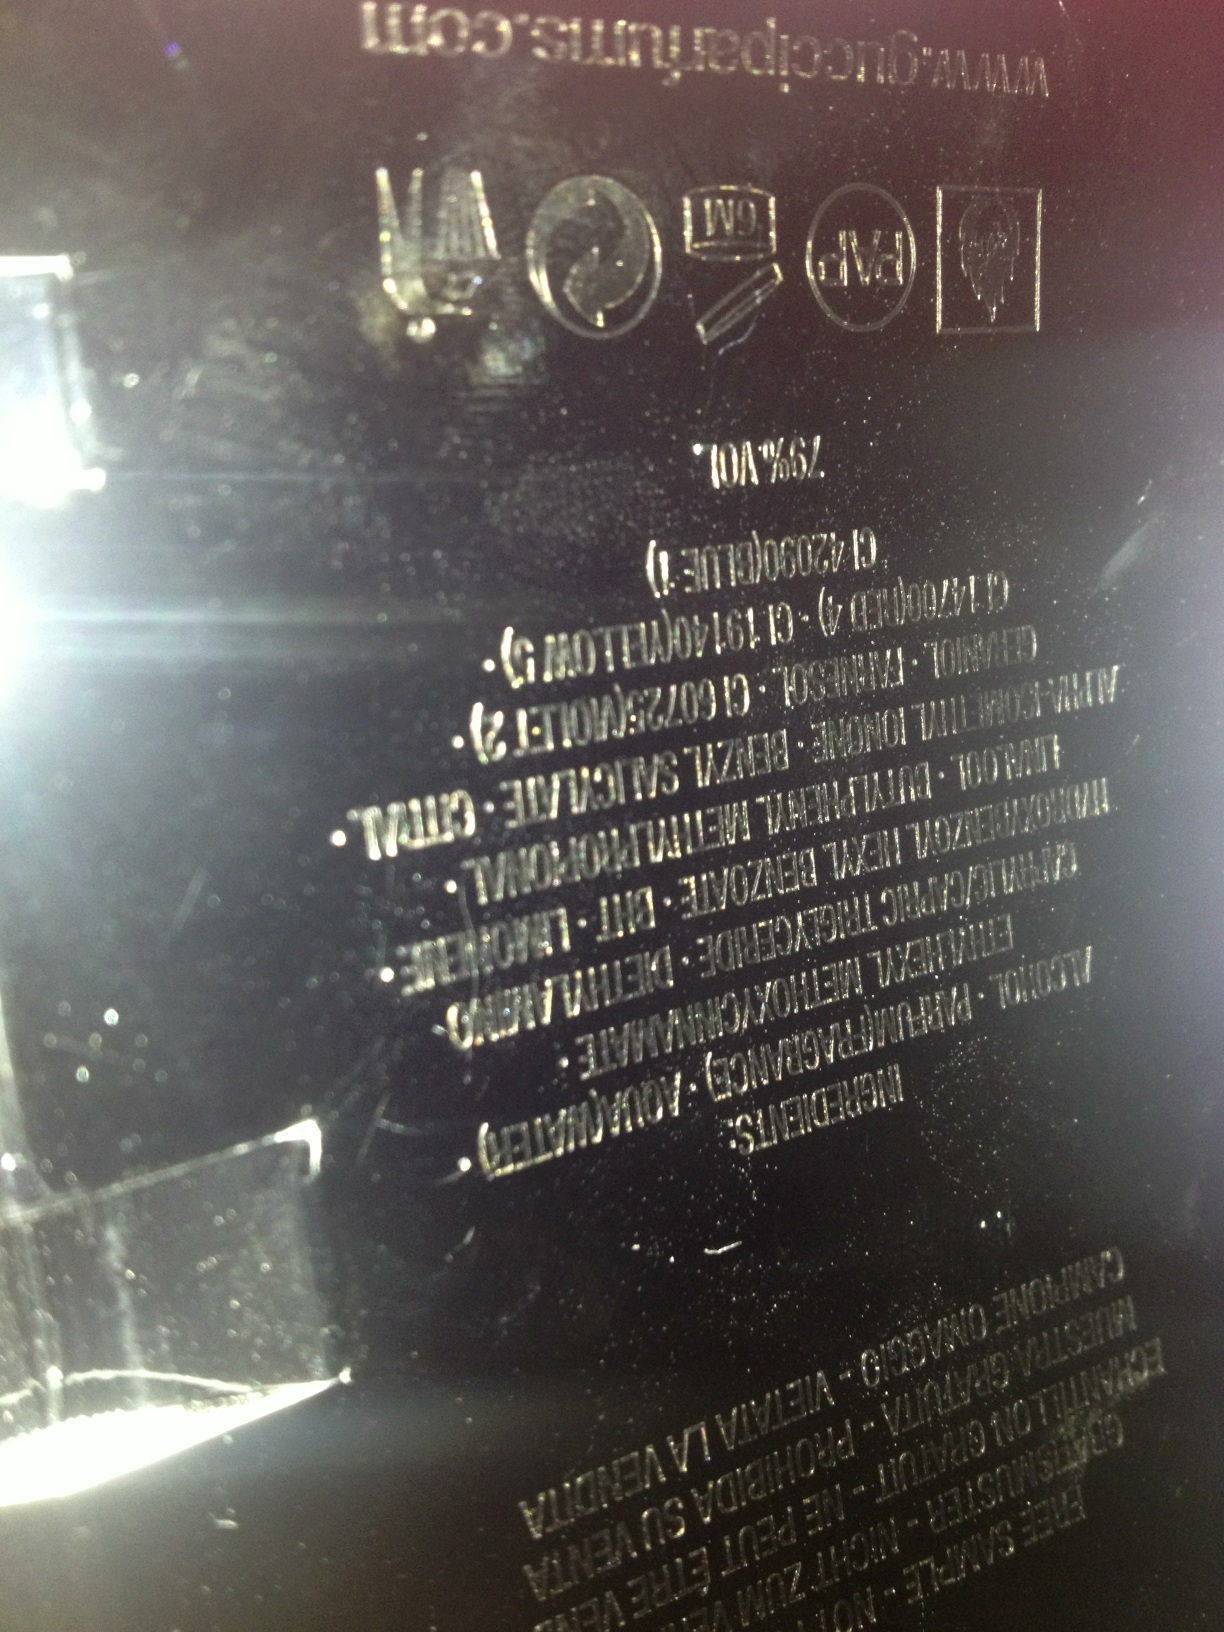Question: What is written there?
Answer: unanswerable